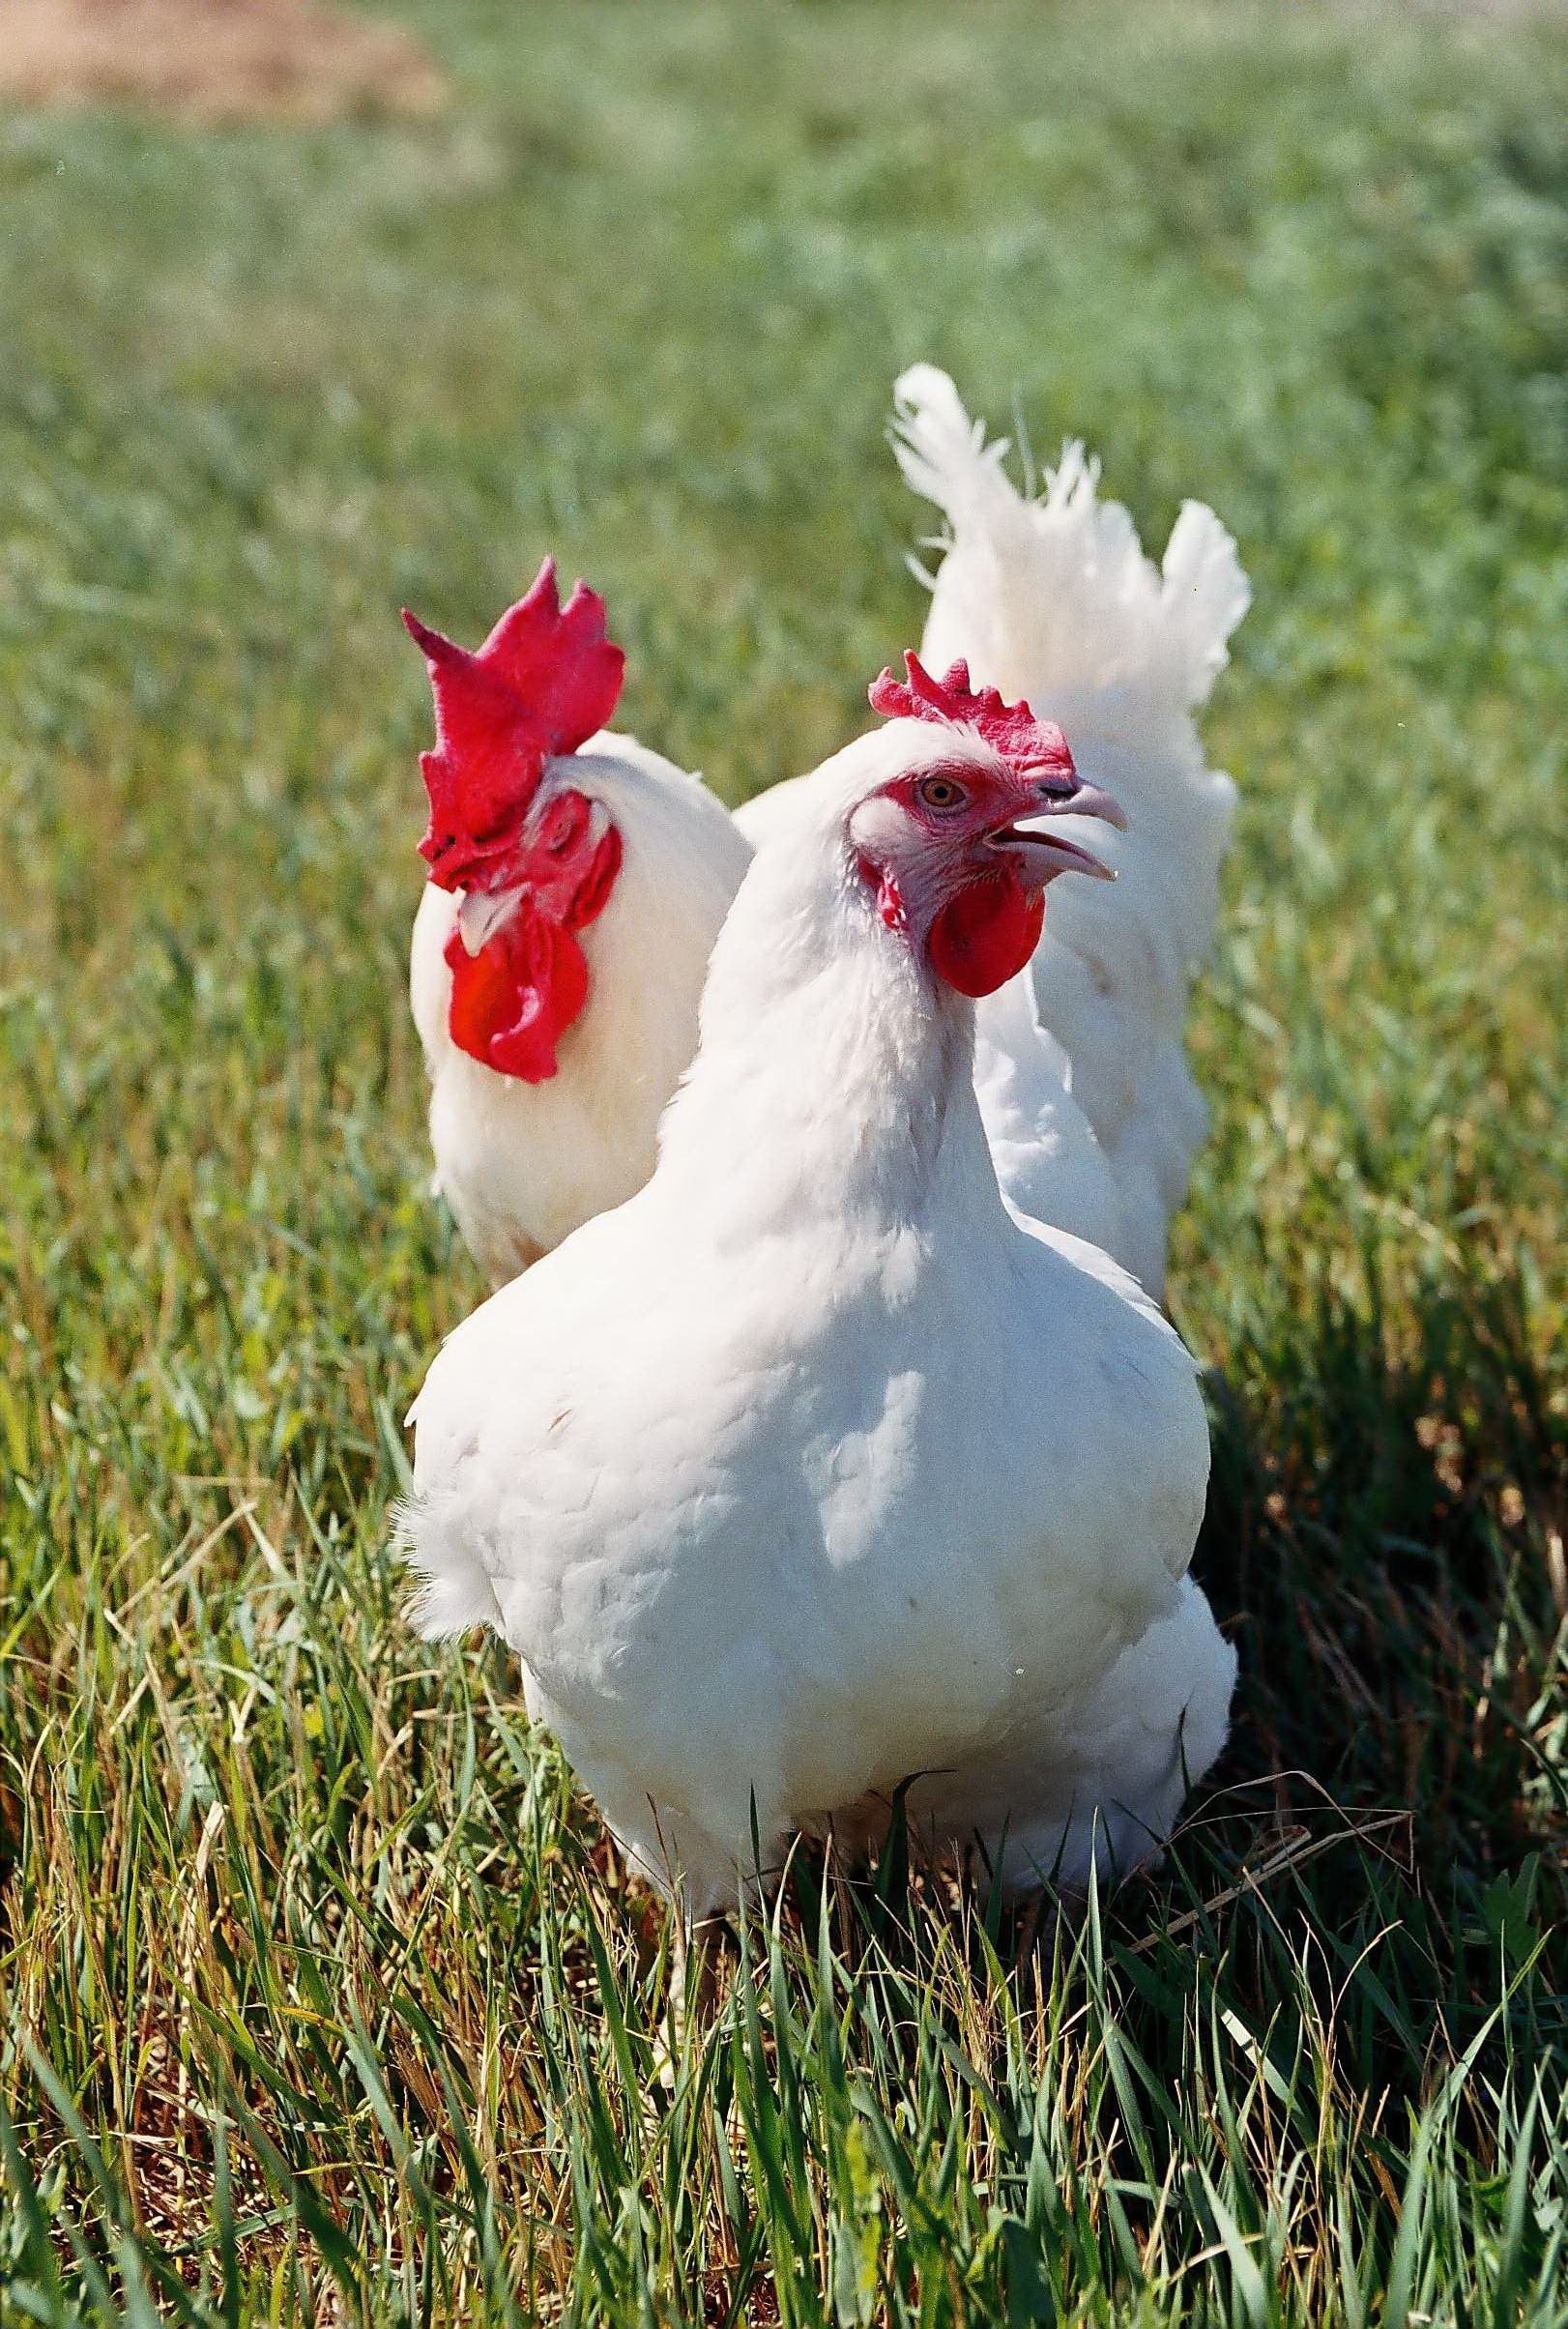
grass, bird, village, chicken, fowl, rooster, poultry, hen, cock, birds, galliformes, vertebrate, chickens, phasianidae, elitexpo, subsistence farming, chicken family, kura